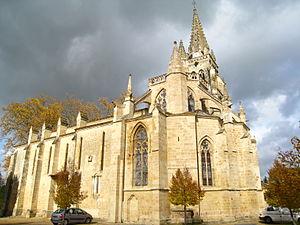
collégiale d'Uzeste en Gironde
La collégiale Notre-Dame d'Uzeste est une église située dans la commune d'Uzeste, dans le département de la Gironde, en France.